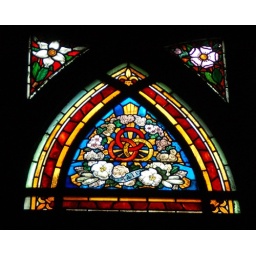
Intertwined circles in arch-shaped stained glass window